Popov Island

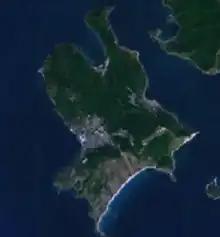

Popov Island (Russian: "Остров Попова") is an island in the Eugénie de Montijo Archipelago. It lies in Peter the Great Gulf, 20 km to the south of Zolotoy Rog between Reyneke and Russky Islands. It is named after admiral Andrey Alexandrovich Popov. Area is 12,4 km. Population: 1316 (2005) in two settlements ("Stark" and "Popova"). Administratively the island is under Vladivostok's jurisdiction.